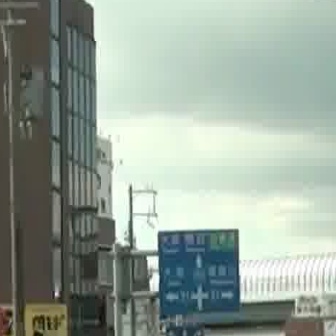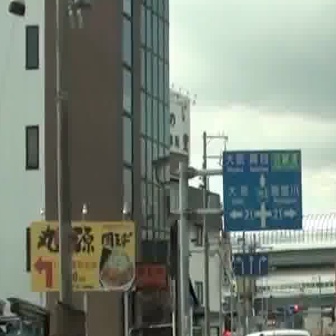
  Please identify the target specified by the bounding box [154,229,240,314] in the first image and locate it in the second image. Return the coordinates in [x_min,y_min,x_max,y_max] format.
Answer: [220,147,301,228]